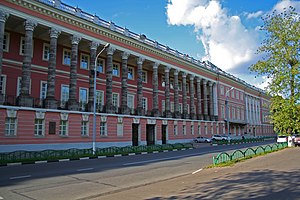
Administrativ inddeling af Moskva / Sydøstlige administrative okrug
Katharina IIs palads på bredden af Jauza i Lefortovo
Den føderale by Moskva i Rusland er administrativt inddelt i 12 okruger, der igen er opdelt i rajoner og bymæssige bebyggelser. Byen har ikke en egentligt midtby, der er derimod tætte urbane bebyggelser spredt over byen. Vigtige forretningskvarterer inkluderer Kitaj-gorod centralt, Tverskoj, Arbat og Presnenskij, hjemsted for det fremtidige Moskvas Internationale Forretningskvarter mod øst. Den Centrale administrative okrug som helhed har en stor koncentration af forretninger. Rådhuset og store administrationsbygninger er placeret i Tverskoj rajon og Kitaj-gorod. Vestlige administrative okrug er hjemsted for Moskvas statsuniversitet, Spurvebakkerne og Mosfilm-studierne. Moskva havde 12.108.257 indbyggere.